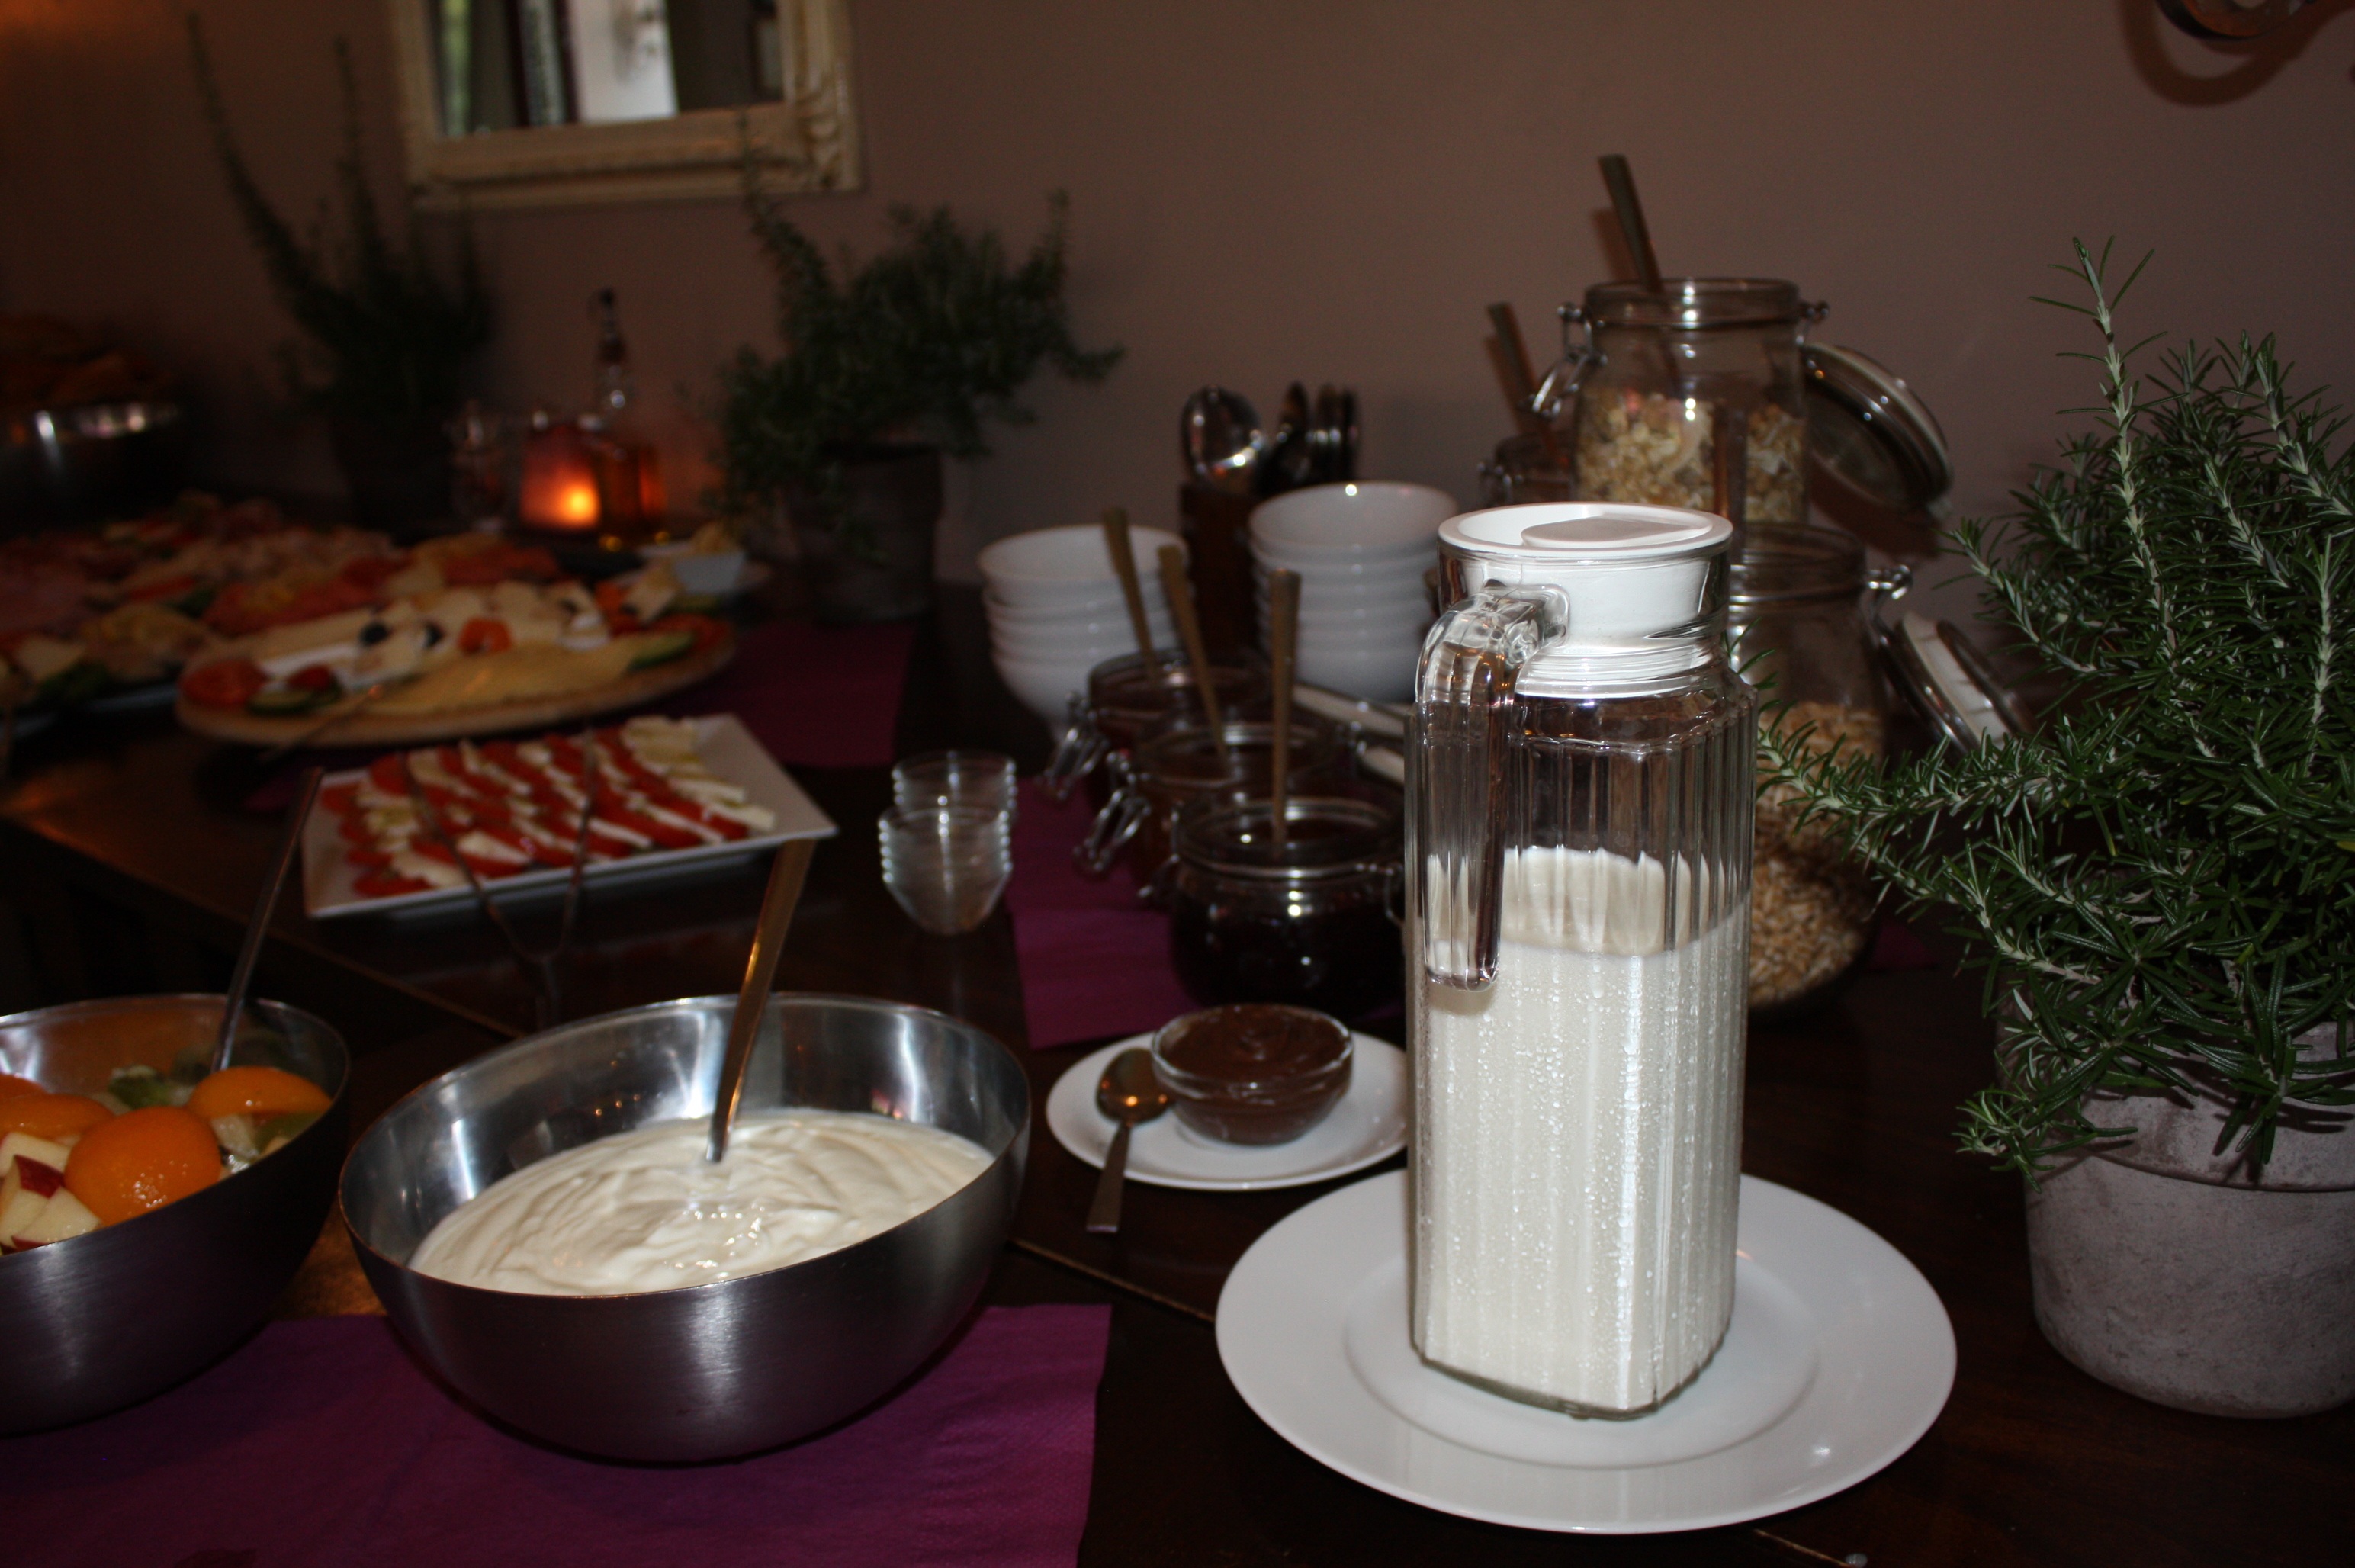
morning, restaurant, meal, food, breakfast, milk, lighting, yogurt, nutrition, fruits, enjoy, gastronomy, muesli, quark, centrepiece, breakfast buffet